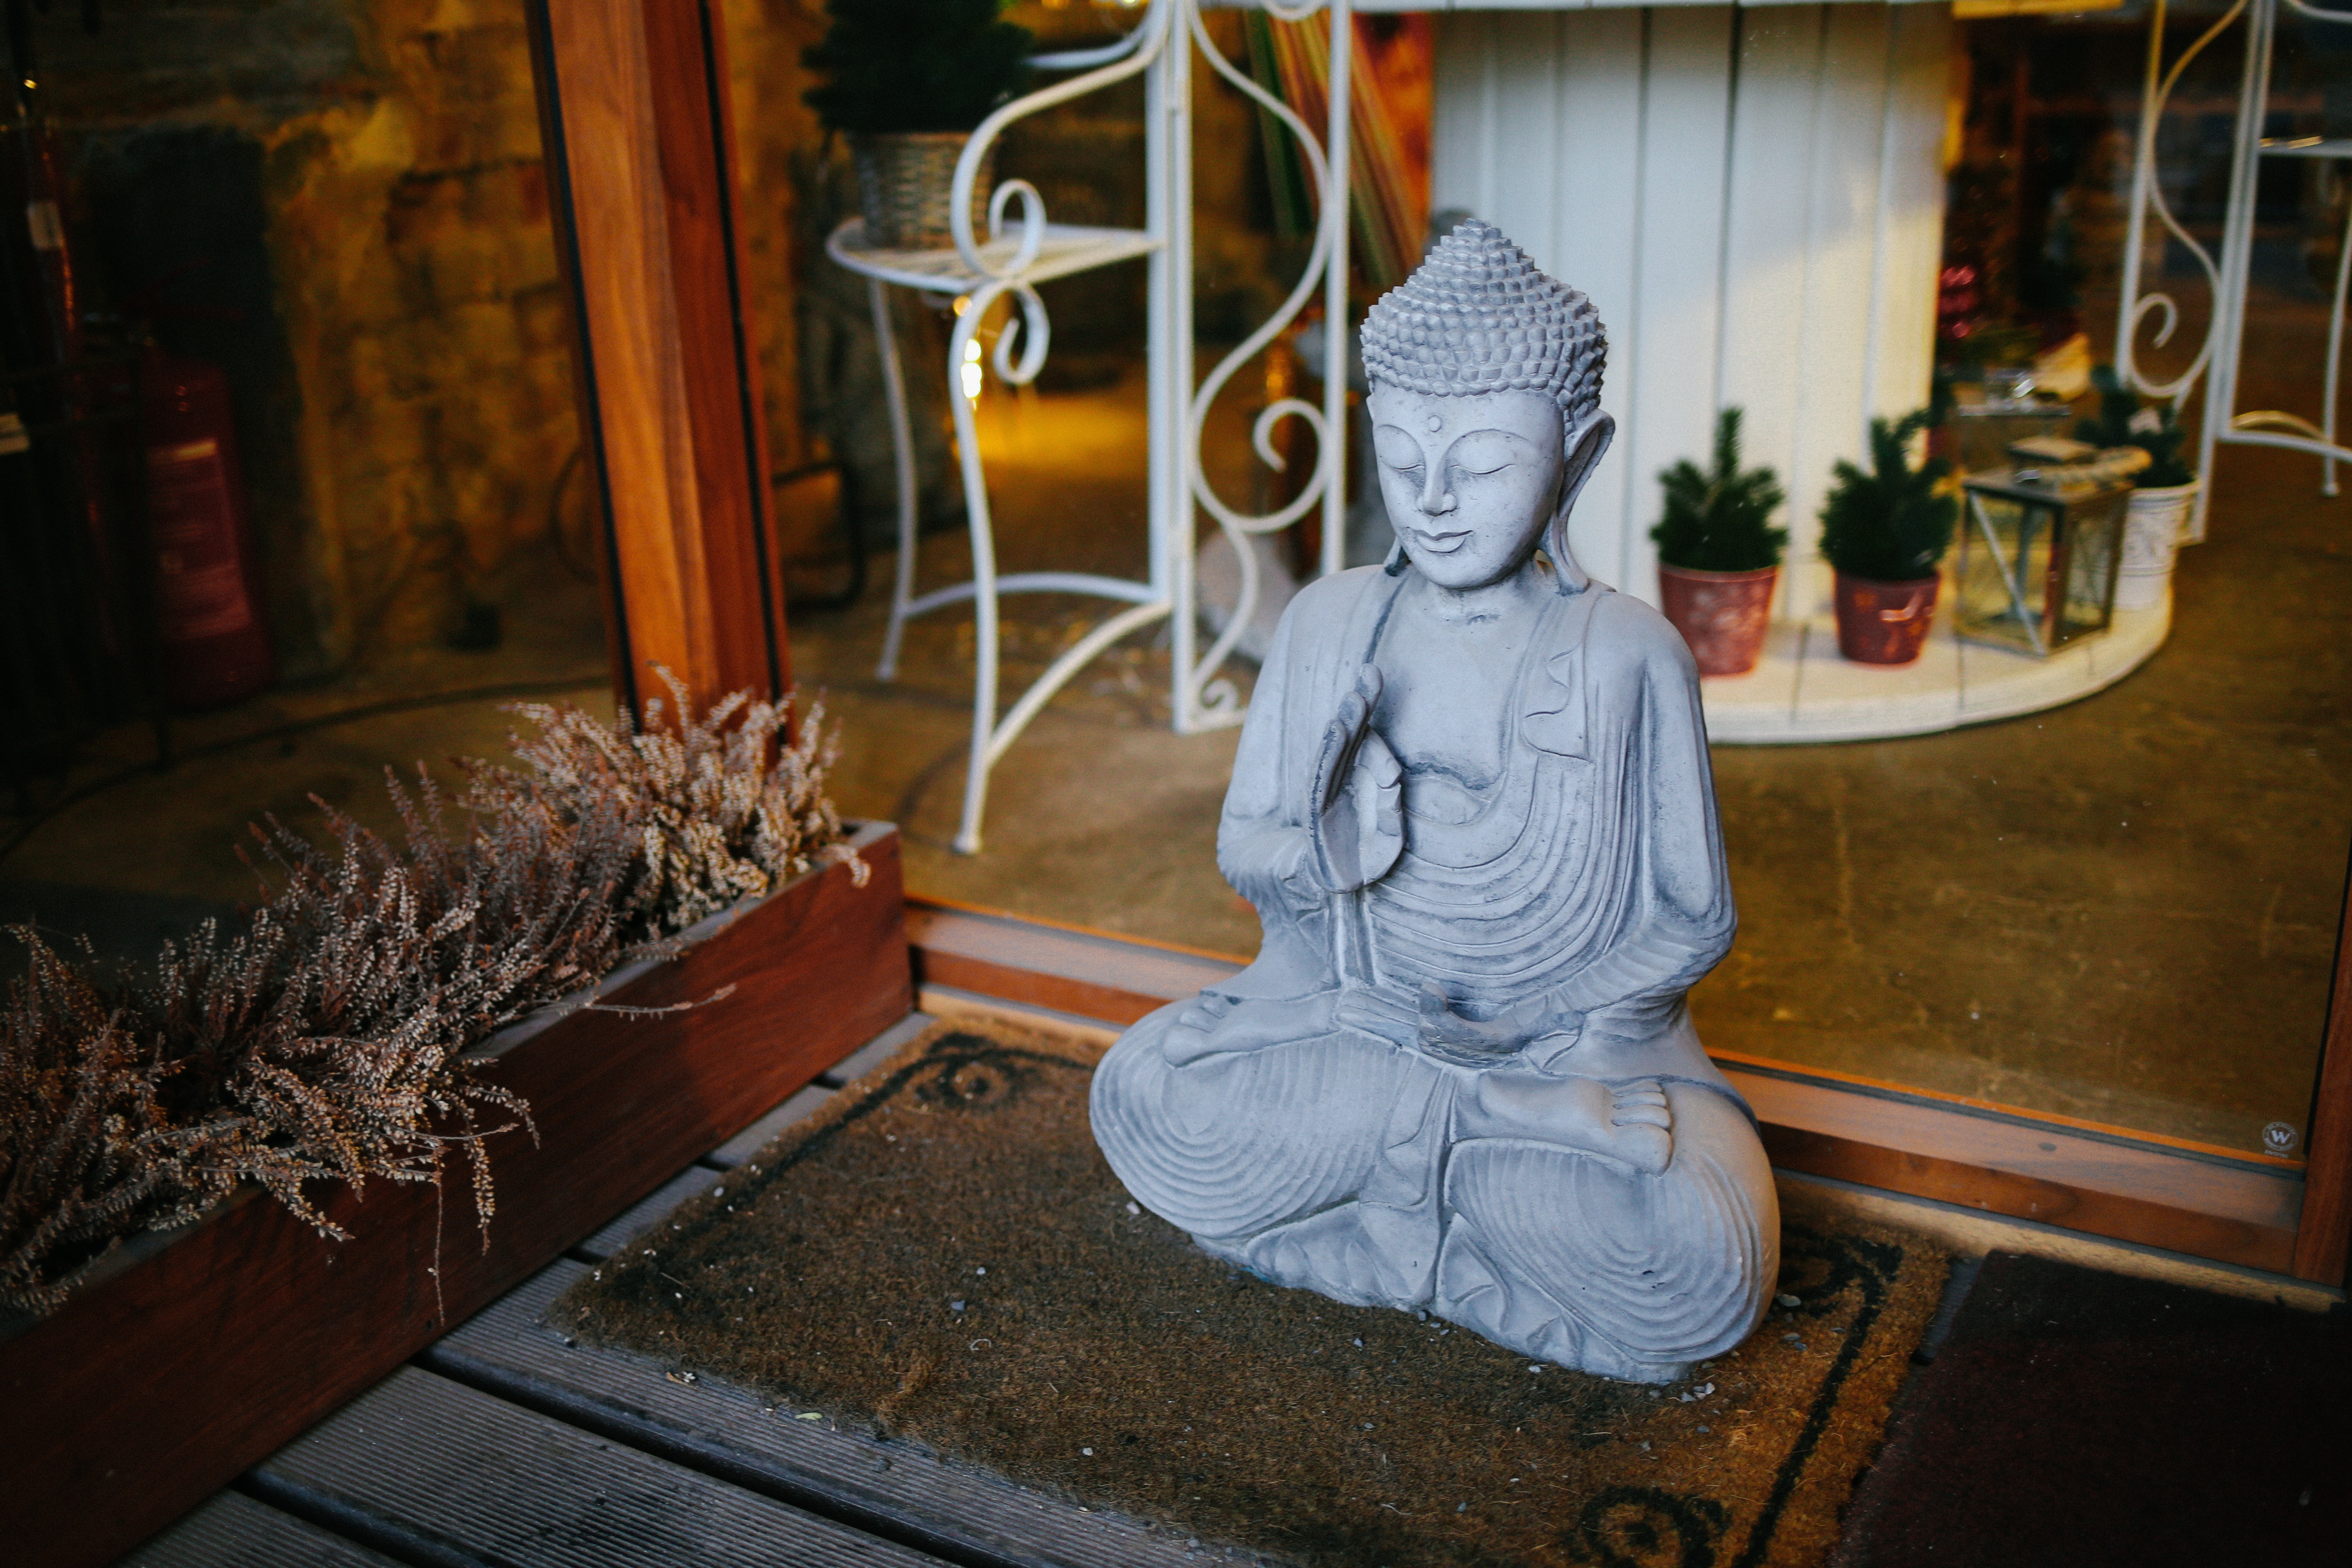
statue, buddhism, religion, spiritual, sculpture, art, meditation, temple, faith, shrine, buddha, tourist attraction, god, spirituality